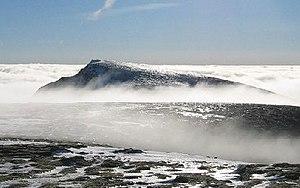
L'Aonach Beag est une montagne du Royaume-Uni située en Écosse, dans les monts Grampians, à trois kilomètres à vol d'oiseau à l'est du Ben Nevis.